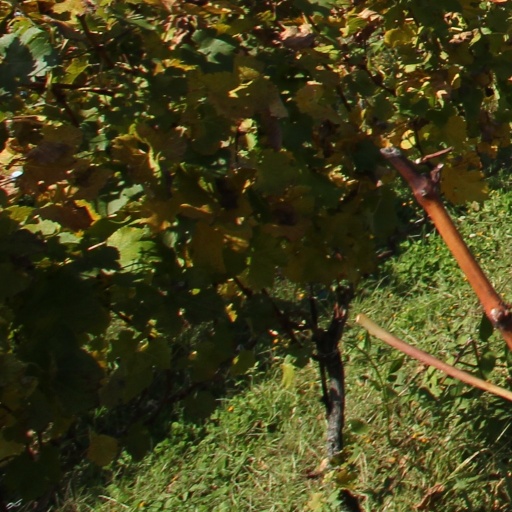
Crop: grape